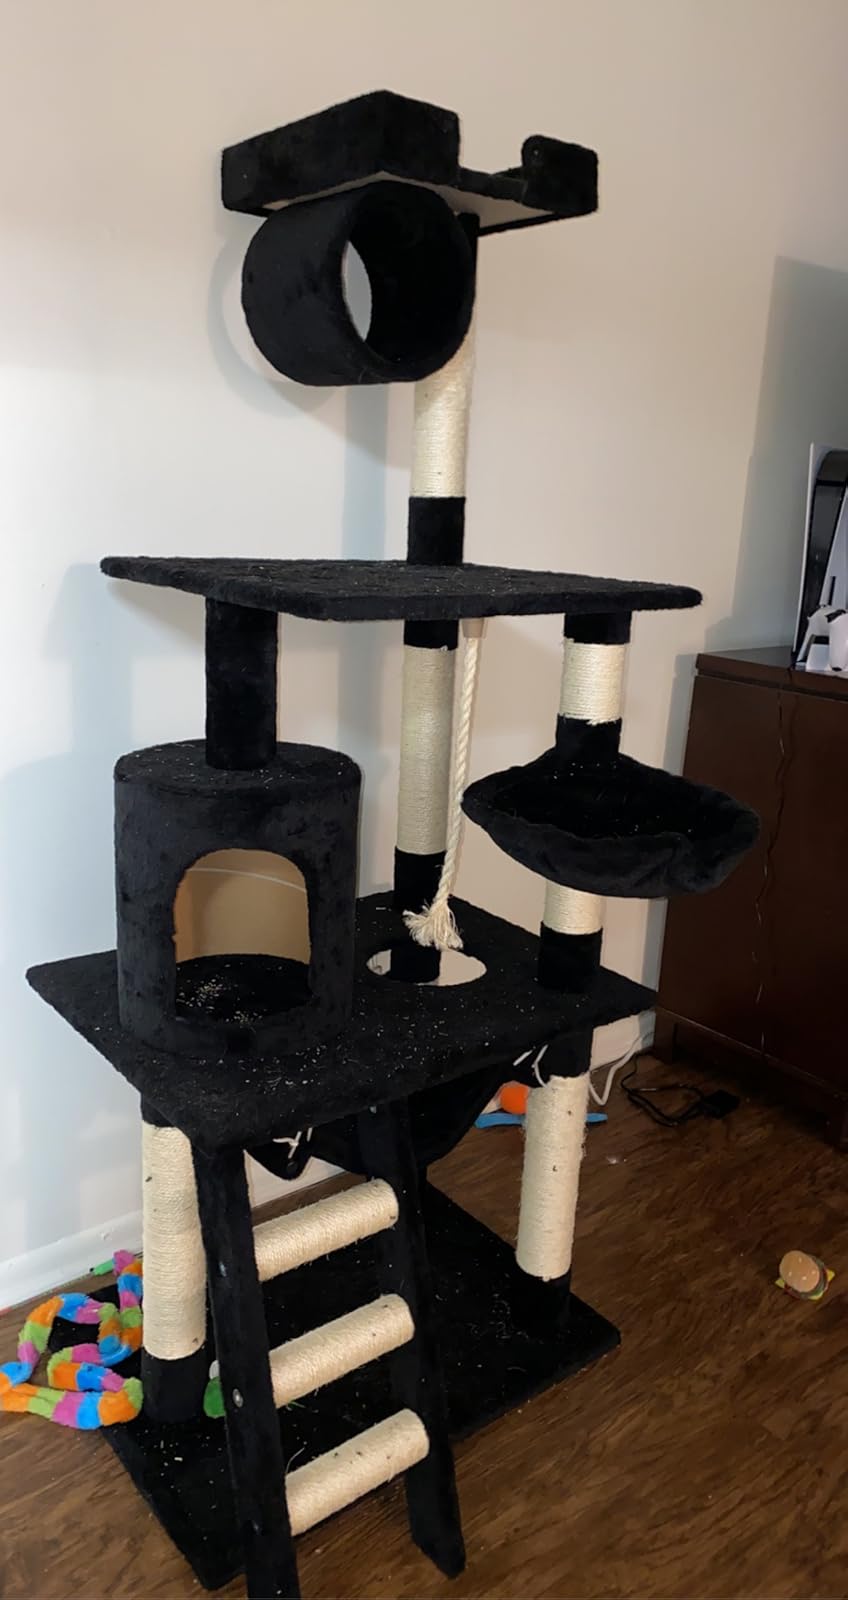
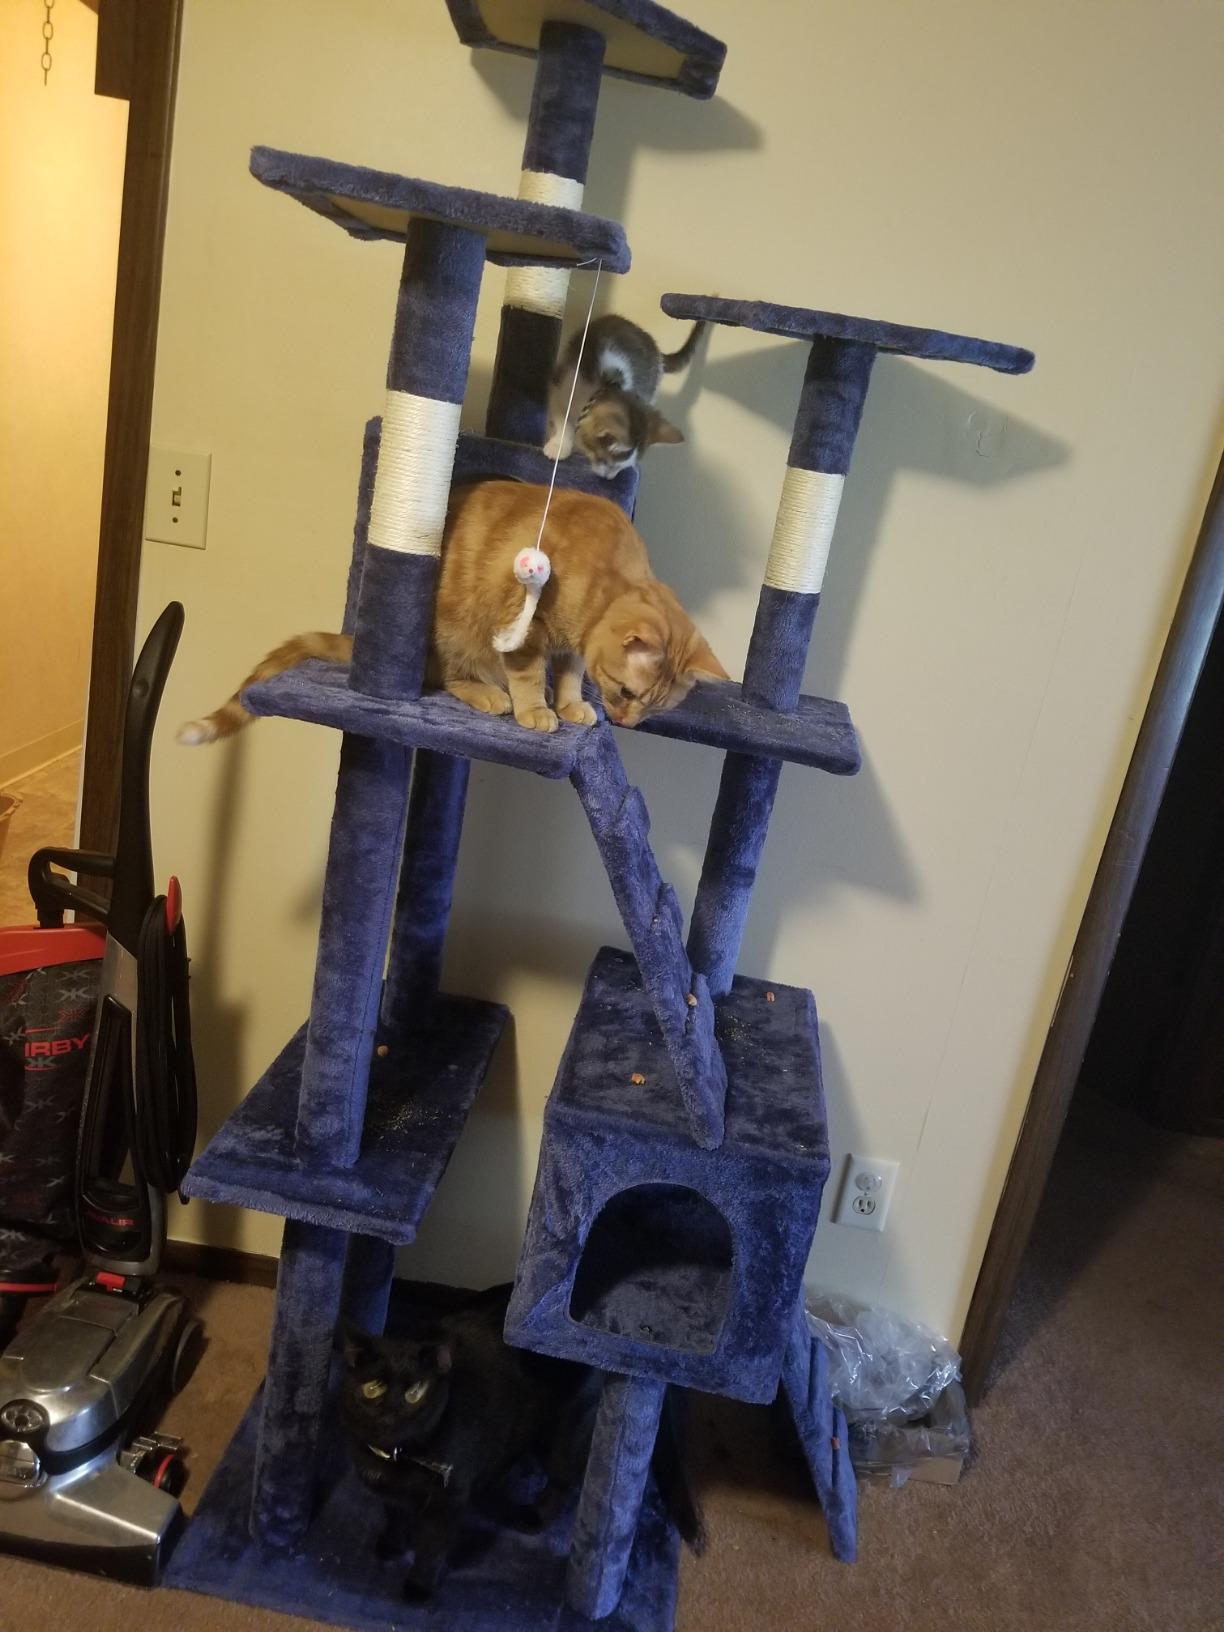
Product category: items_cat tree
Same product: no